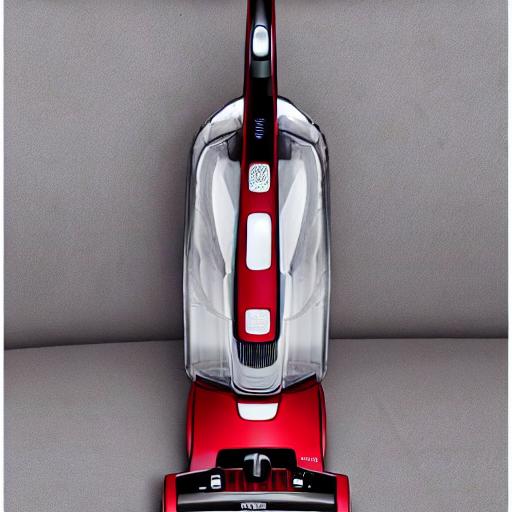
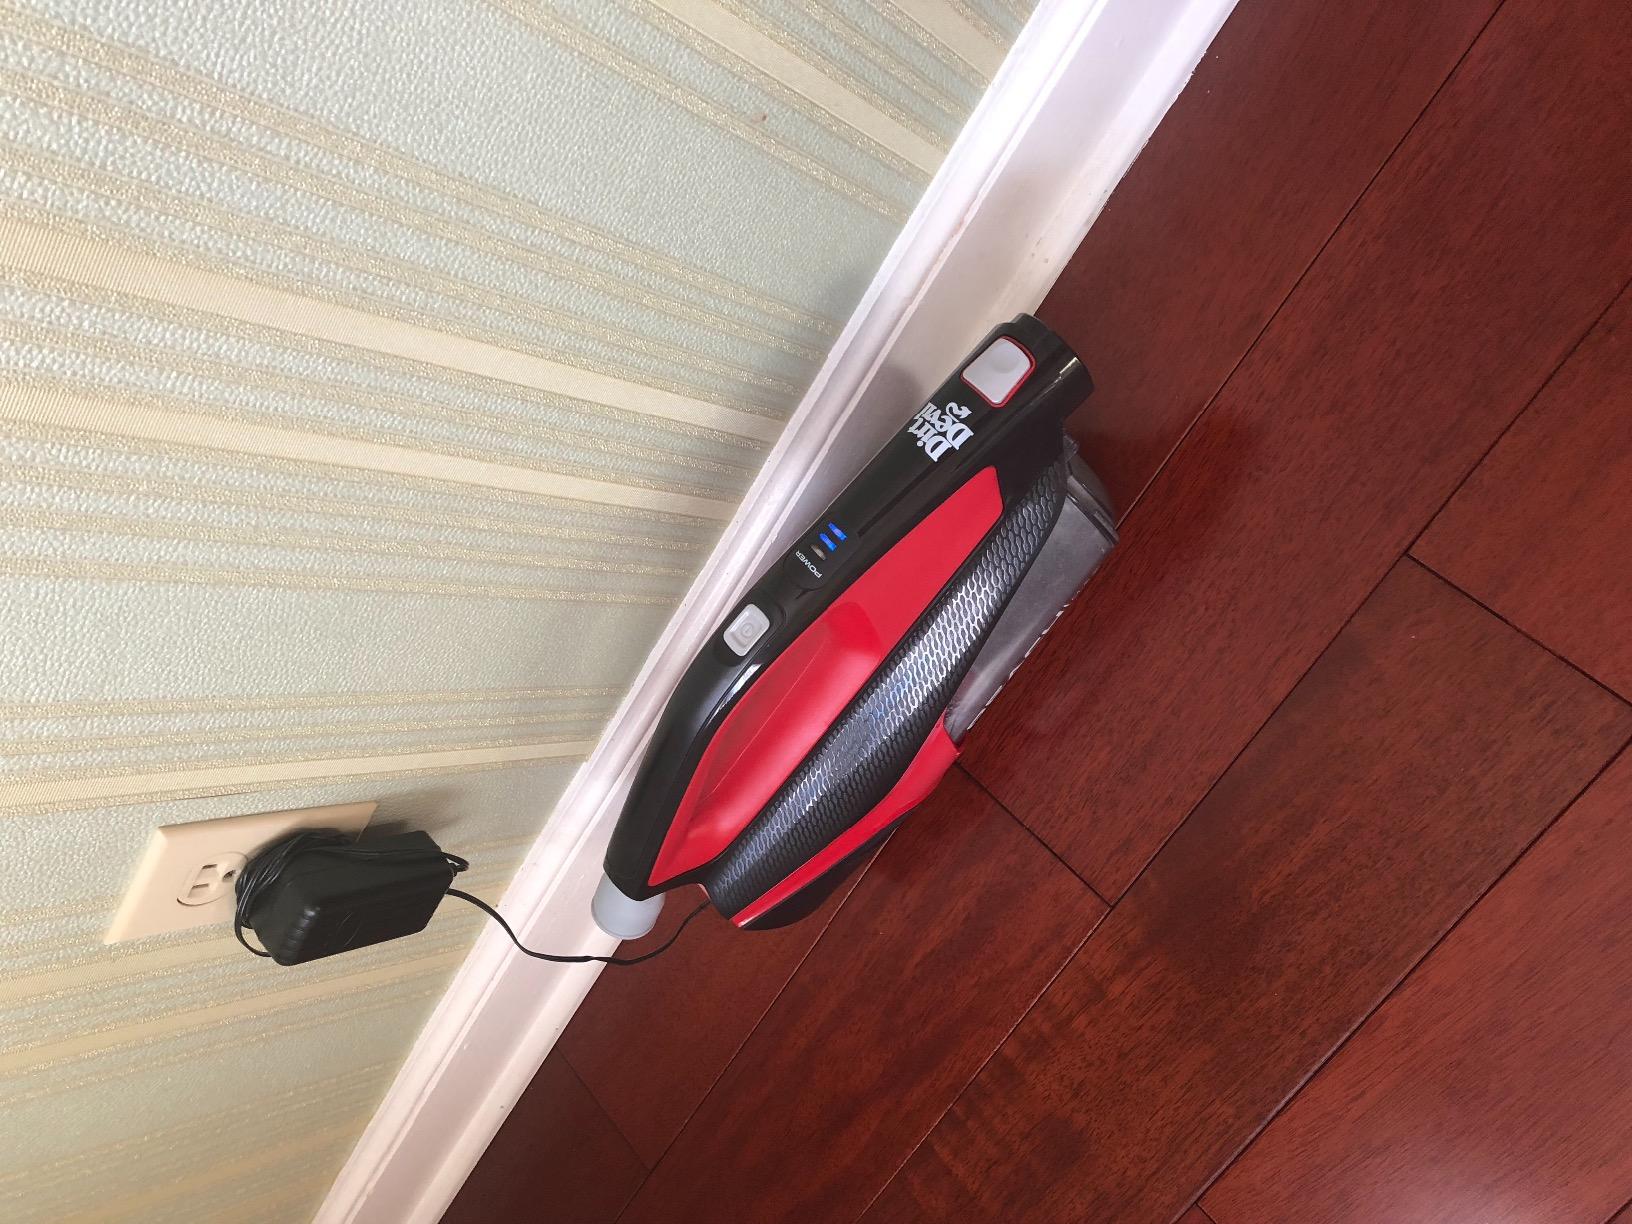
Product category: items_vacuum
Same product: no